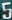
Number: 5